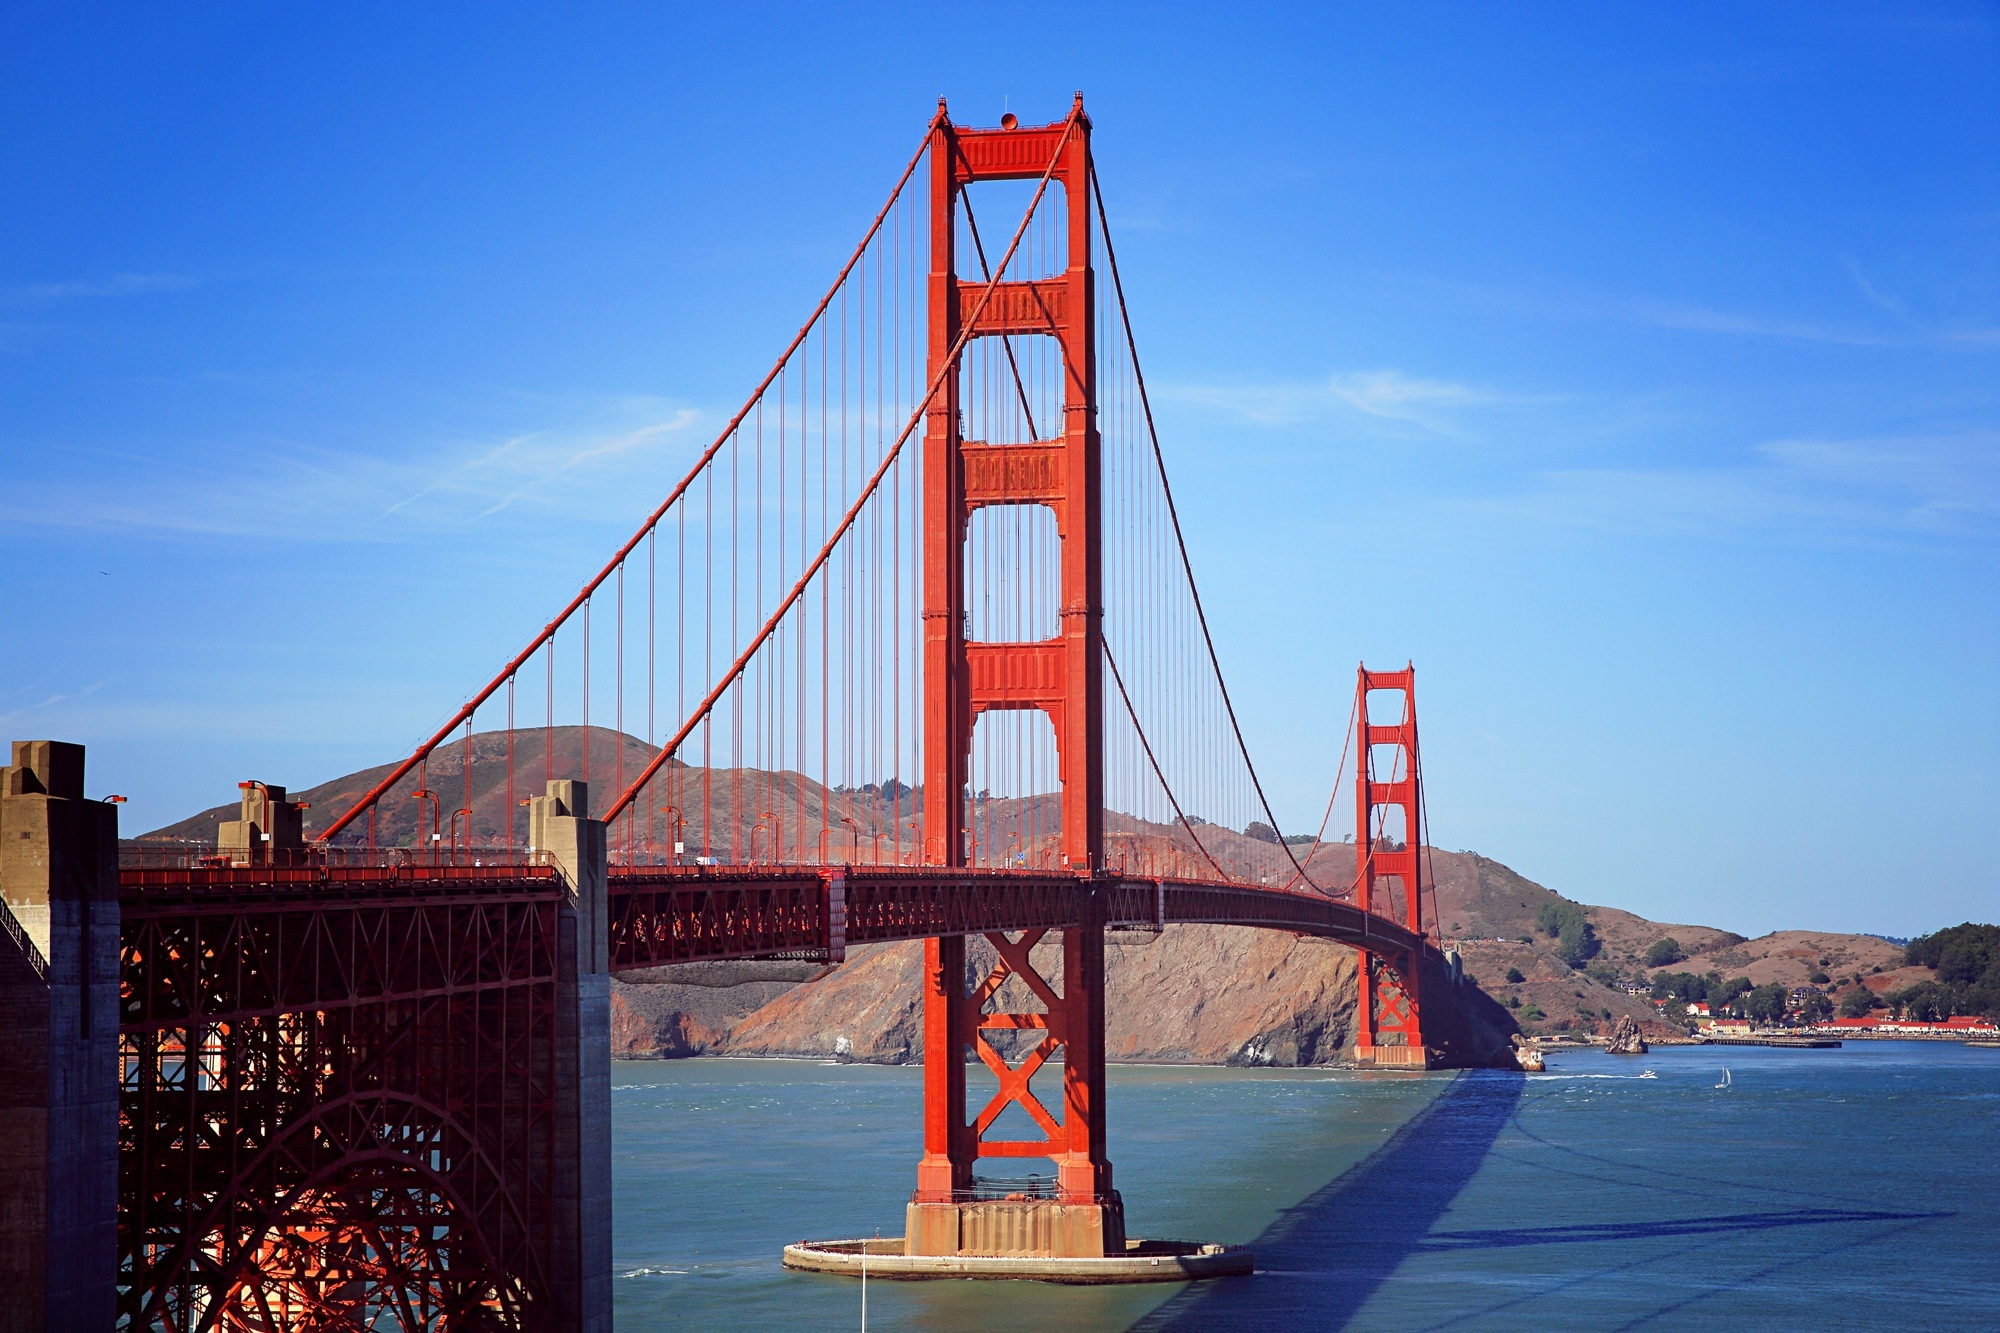
sea, water, architecture, sky, bridge, golden gate bridge, san francisco, vehicle, amusement park, mast, blue, hills, cable stayed bridge, nonbuilding structure